A55 road

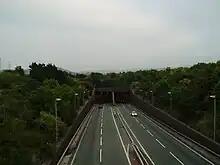
Approaching the tunnel from the west.

The crossing of the estuary of the River Conwy is by means of an immersed tube tunnel, the first of its kind constructed in the United Kingdom. At 1060m, the tunnel is the longest road tunnel in Wales.